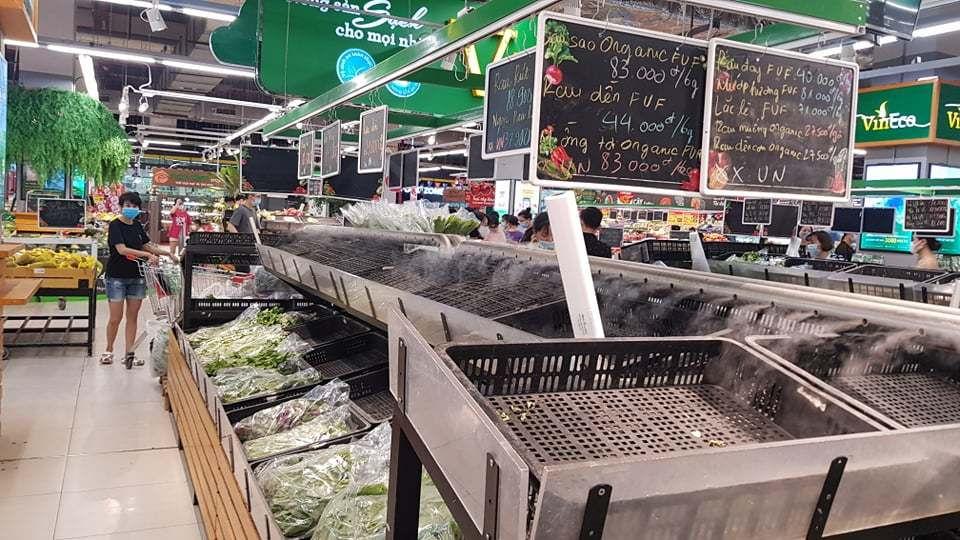
có những bó rau xuất hiện ở kệ hàng phía dưới cùng